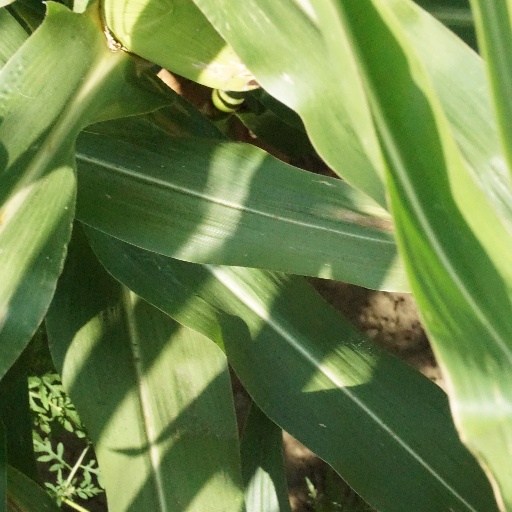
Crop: maize; corn